Garuda Indonesian Airways Flight 892

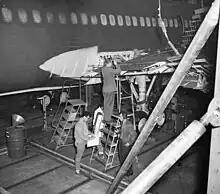
The same aircraft was seen during a proof load test in 1961.

The aircraft involved in the accident was a Convair 990A jet airliner powered by four General Electric CJ805-23B turbofan engines with registration PK-GJA. The 1960-built aircraft had serial number 30-10-3 and was initially allocated to American Airlines. Formerly used as a static experimental aircraft for Convair 990 type certification, the aircraft was converted to the Convair 990A variant afterwards. Garuda Indonesian Airways accepted the aircraft on 24 January 1964 as the last of three on order, with an airworthiness certificate valid through 30 January 1969. The 99-seater passenger aircraft was named "Pajajaran" after the capital city of the Sunda Kingdom.